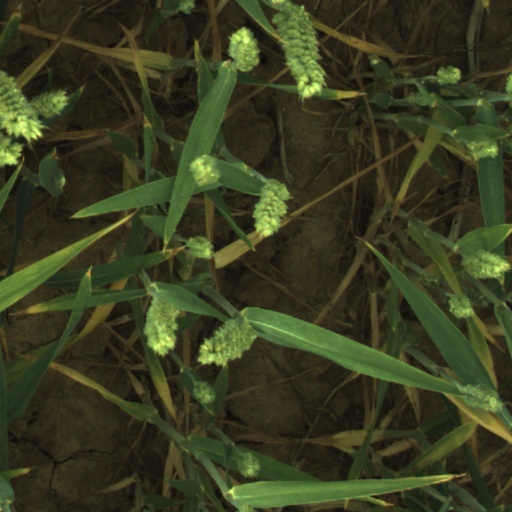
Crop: wheat